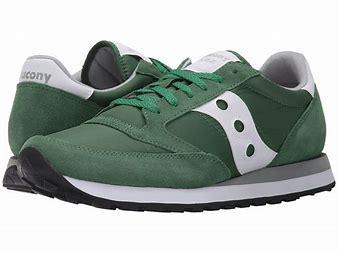
Brand: Saucony
Model: Jazz Original